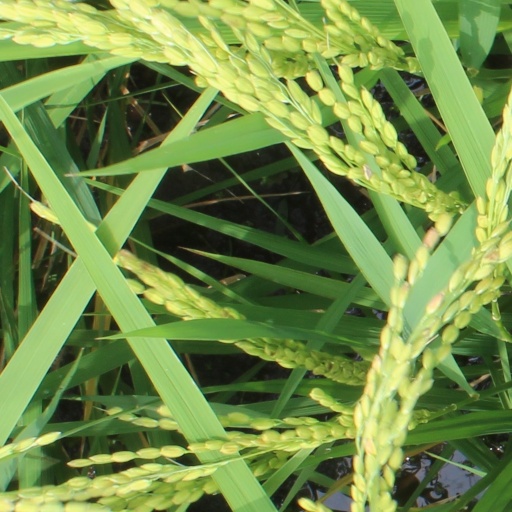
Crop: rice